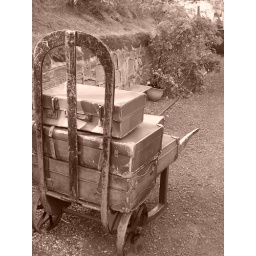
Old luggage on the platform at Tanfield Railway. This line runs over the oldest train bridge in the UK &amp;quot;Causey Arch&amp;quot;.